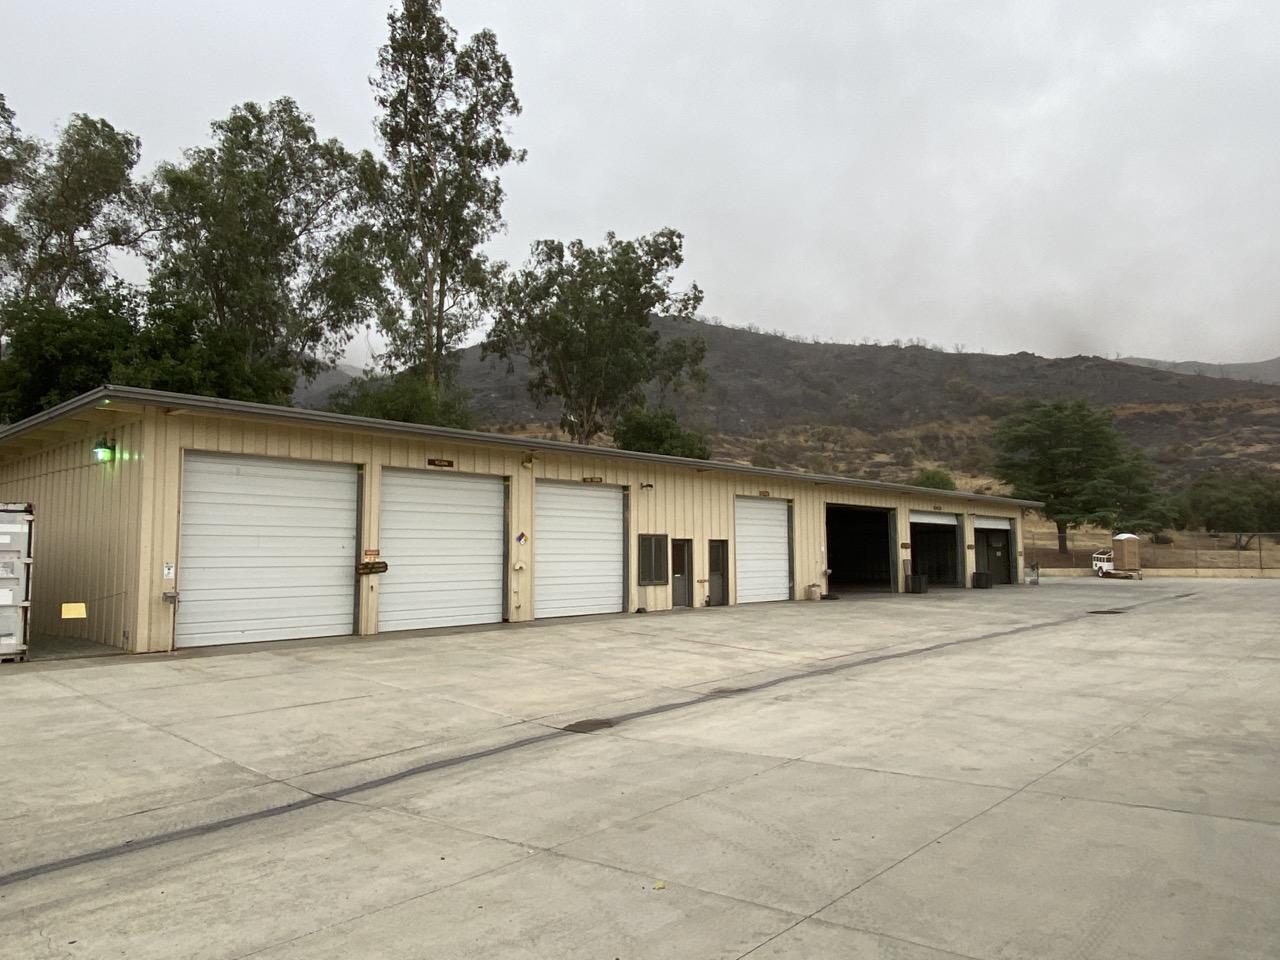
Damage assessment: no_damage